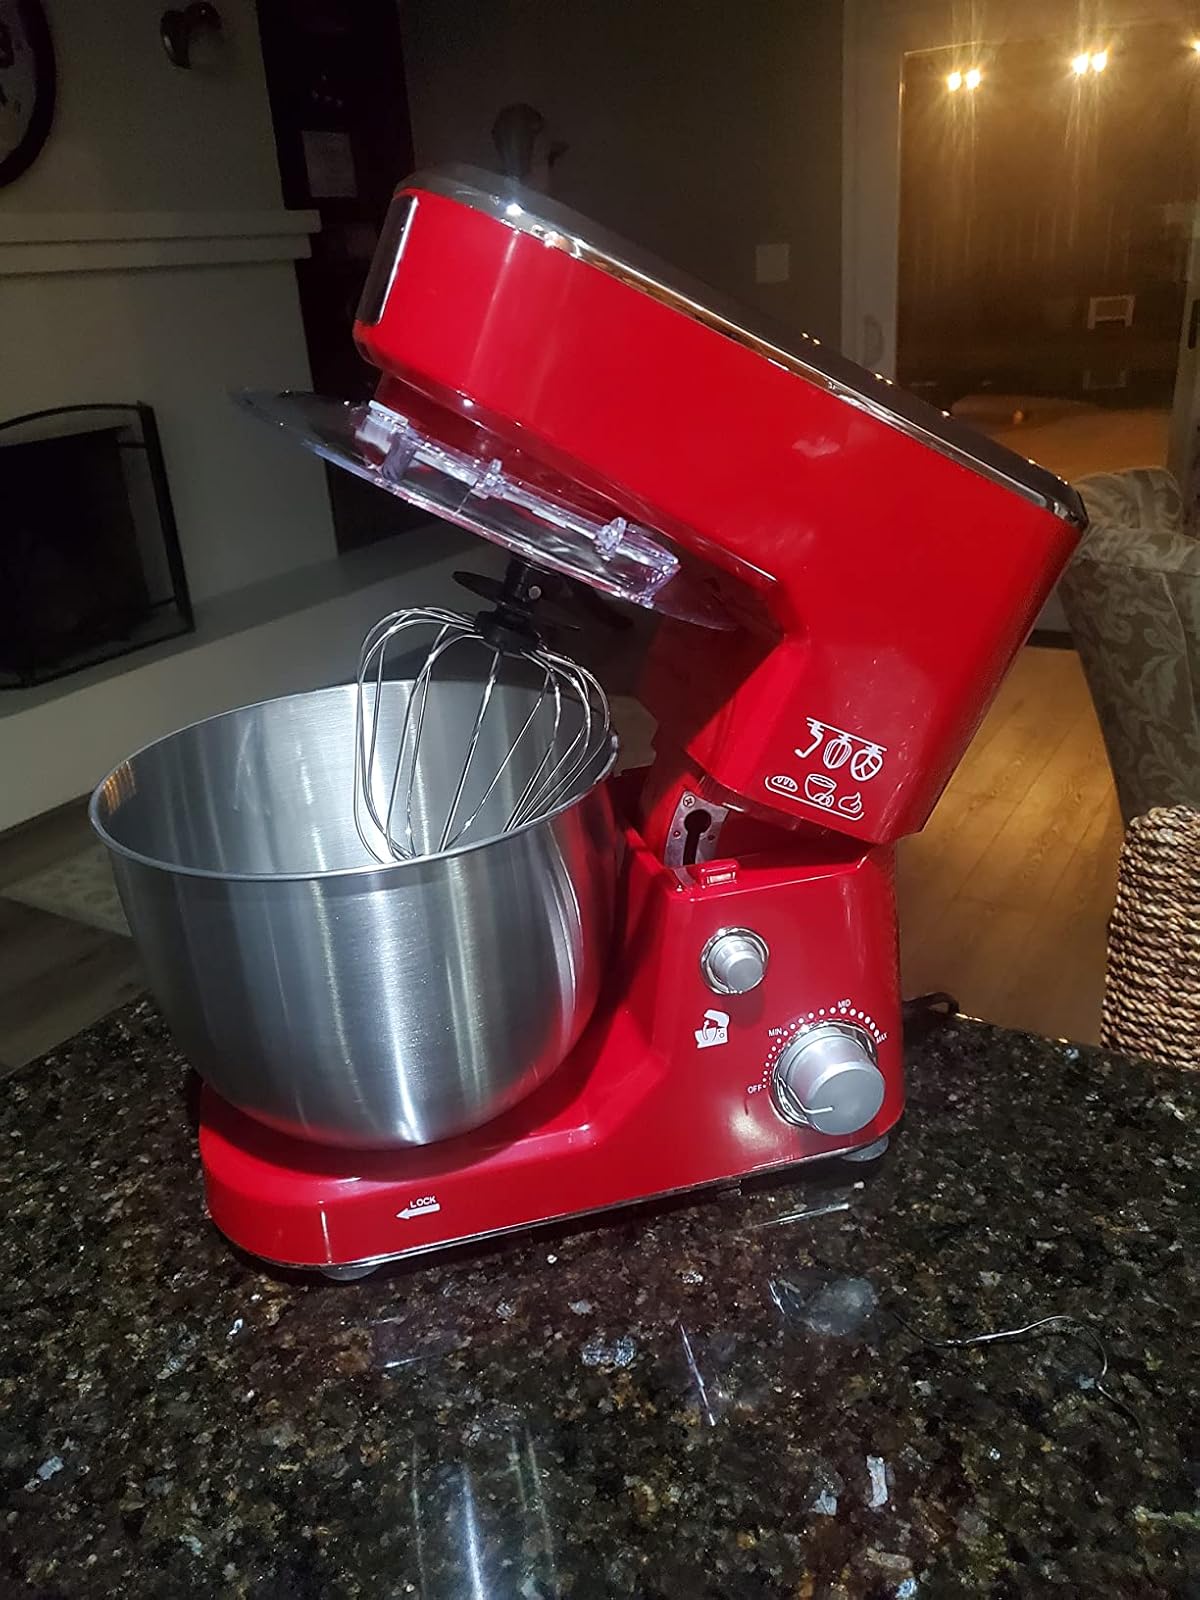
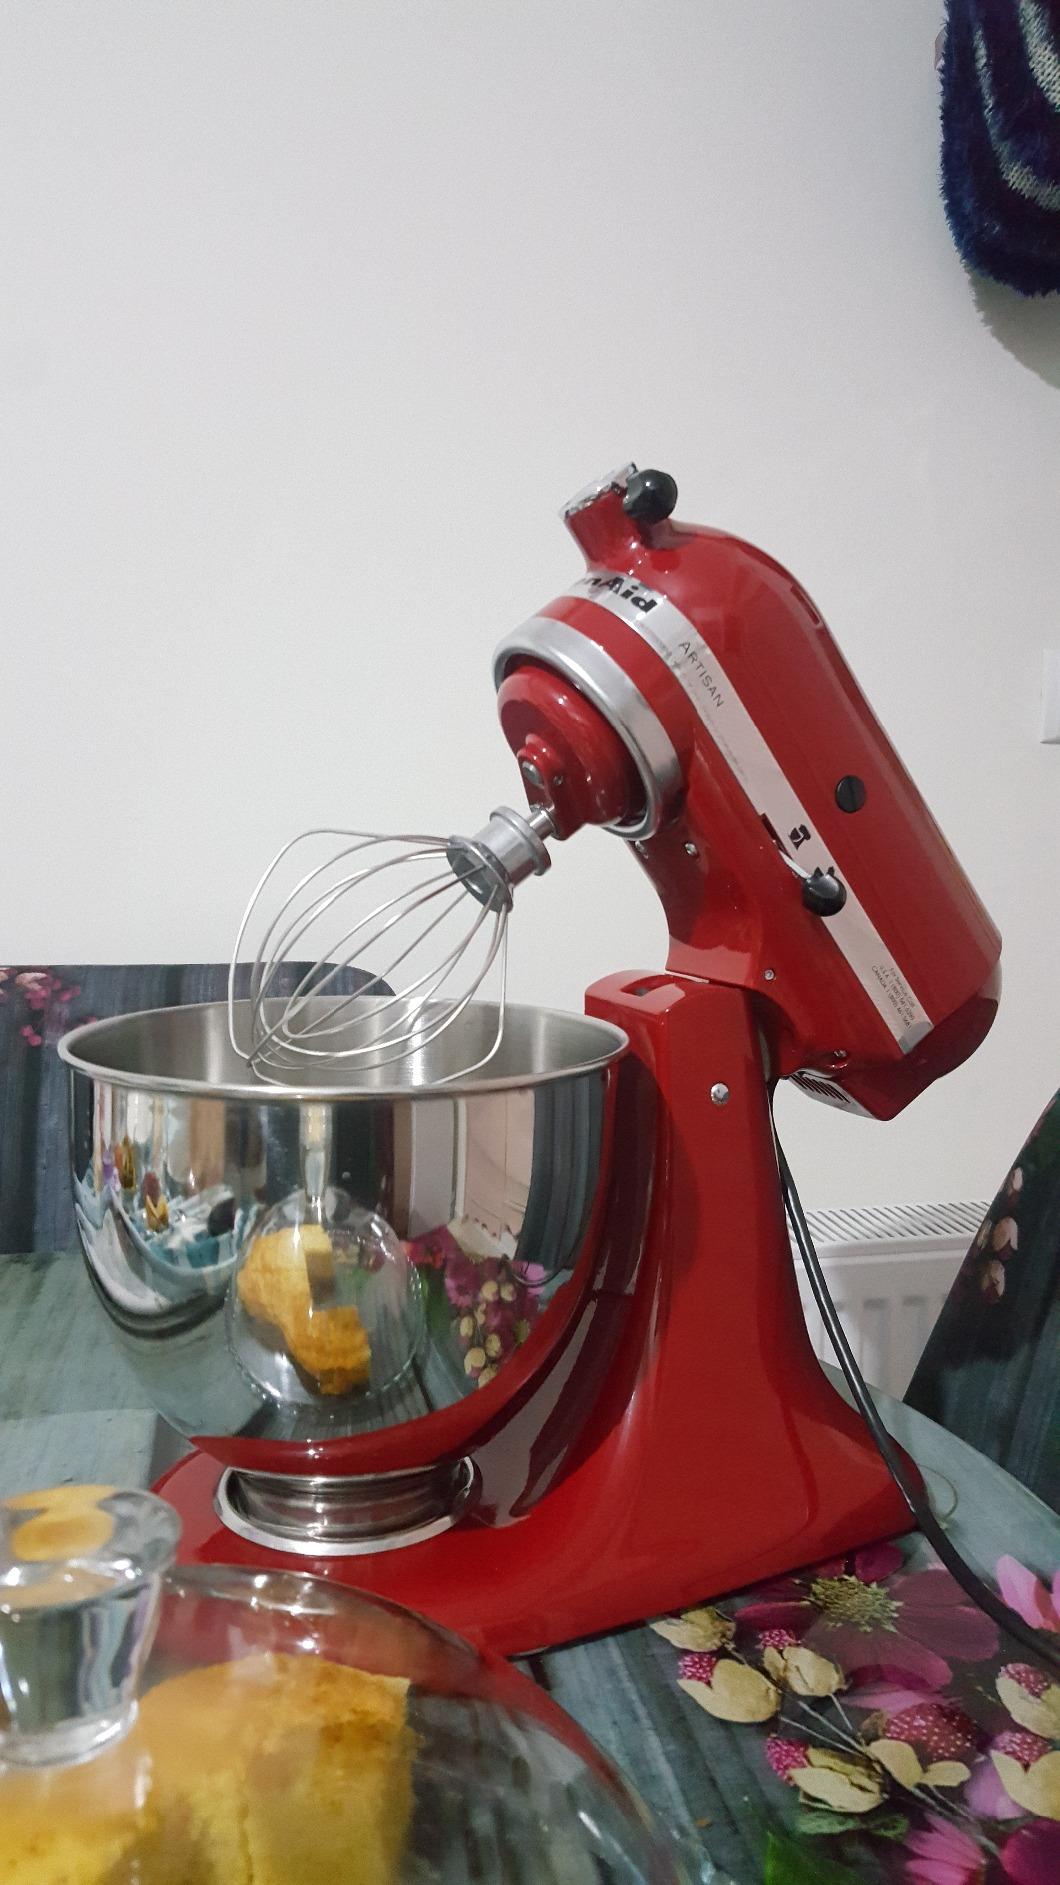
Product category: items_mixer
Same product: no